Question: Who is in the parade?
Tambaya: Waye a cikin fareti?
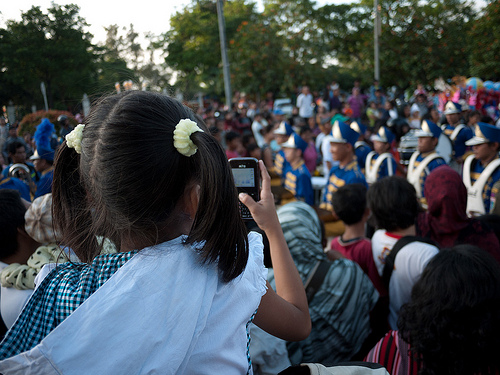
Answer: A marching band.
Amsa: Ƙungiyar makaɗa masu tafiya.